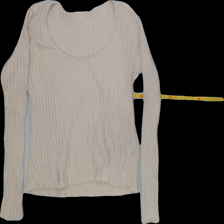
View: front
Type: Shirt
Category: Ladies
Brand: H&M
Colors: Beige
Material: 100%cotton
Pattern: Plain
Cut: Regular, C-collar
Size: M
Season: All
Trend: No trend
Stains: Yes
Damage: 1
Price range: <50
Recommended usage: Export